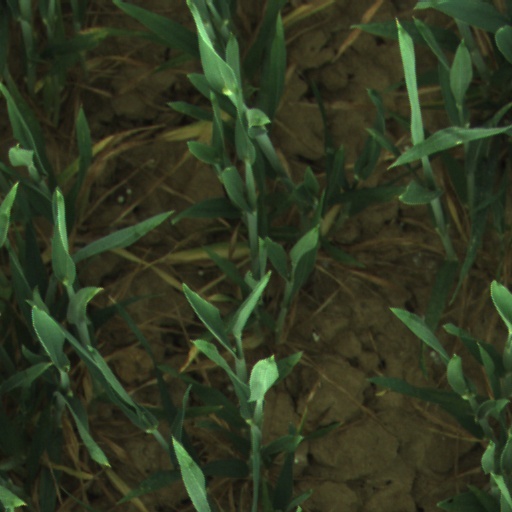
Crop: wheat